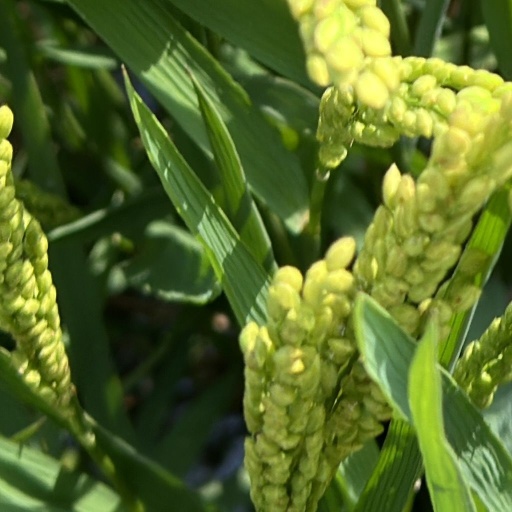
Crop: rice